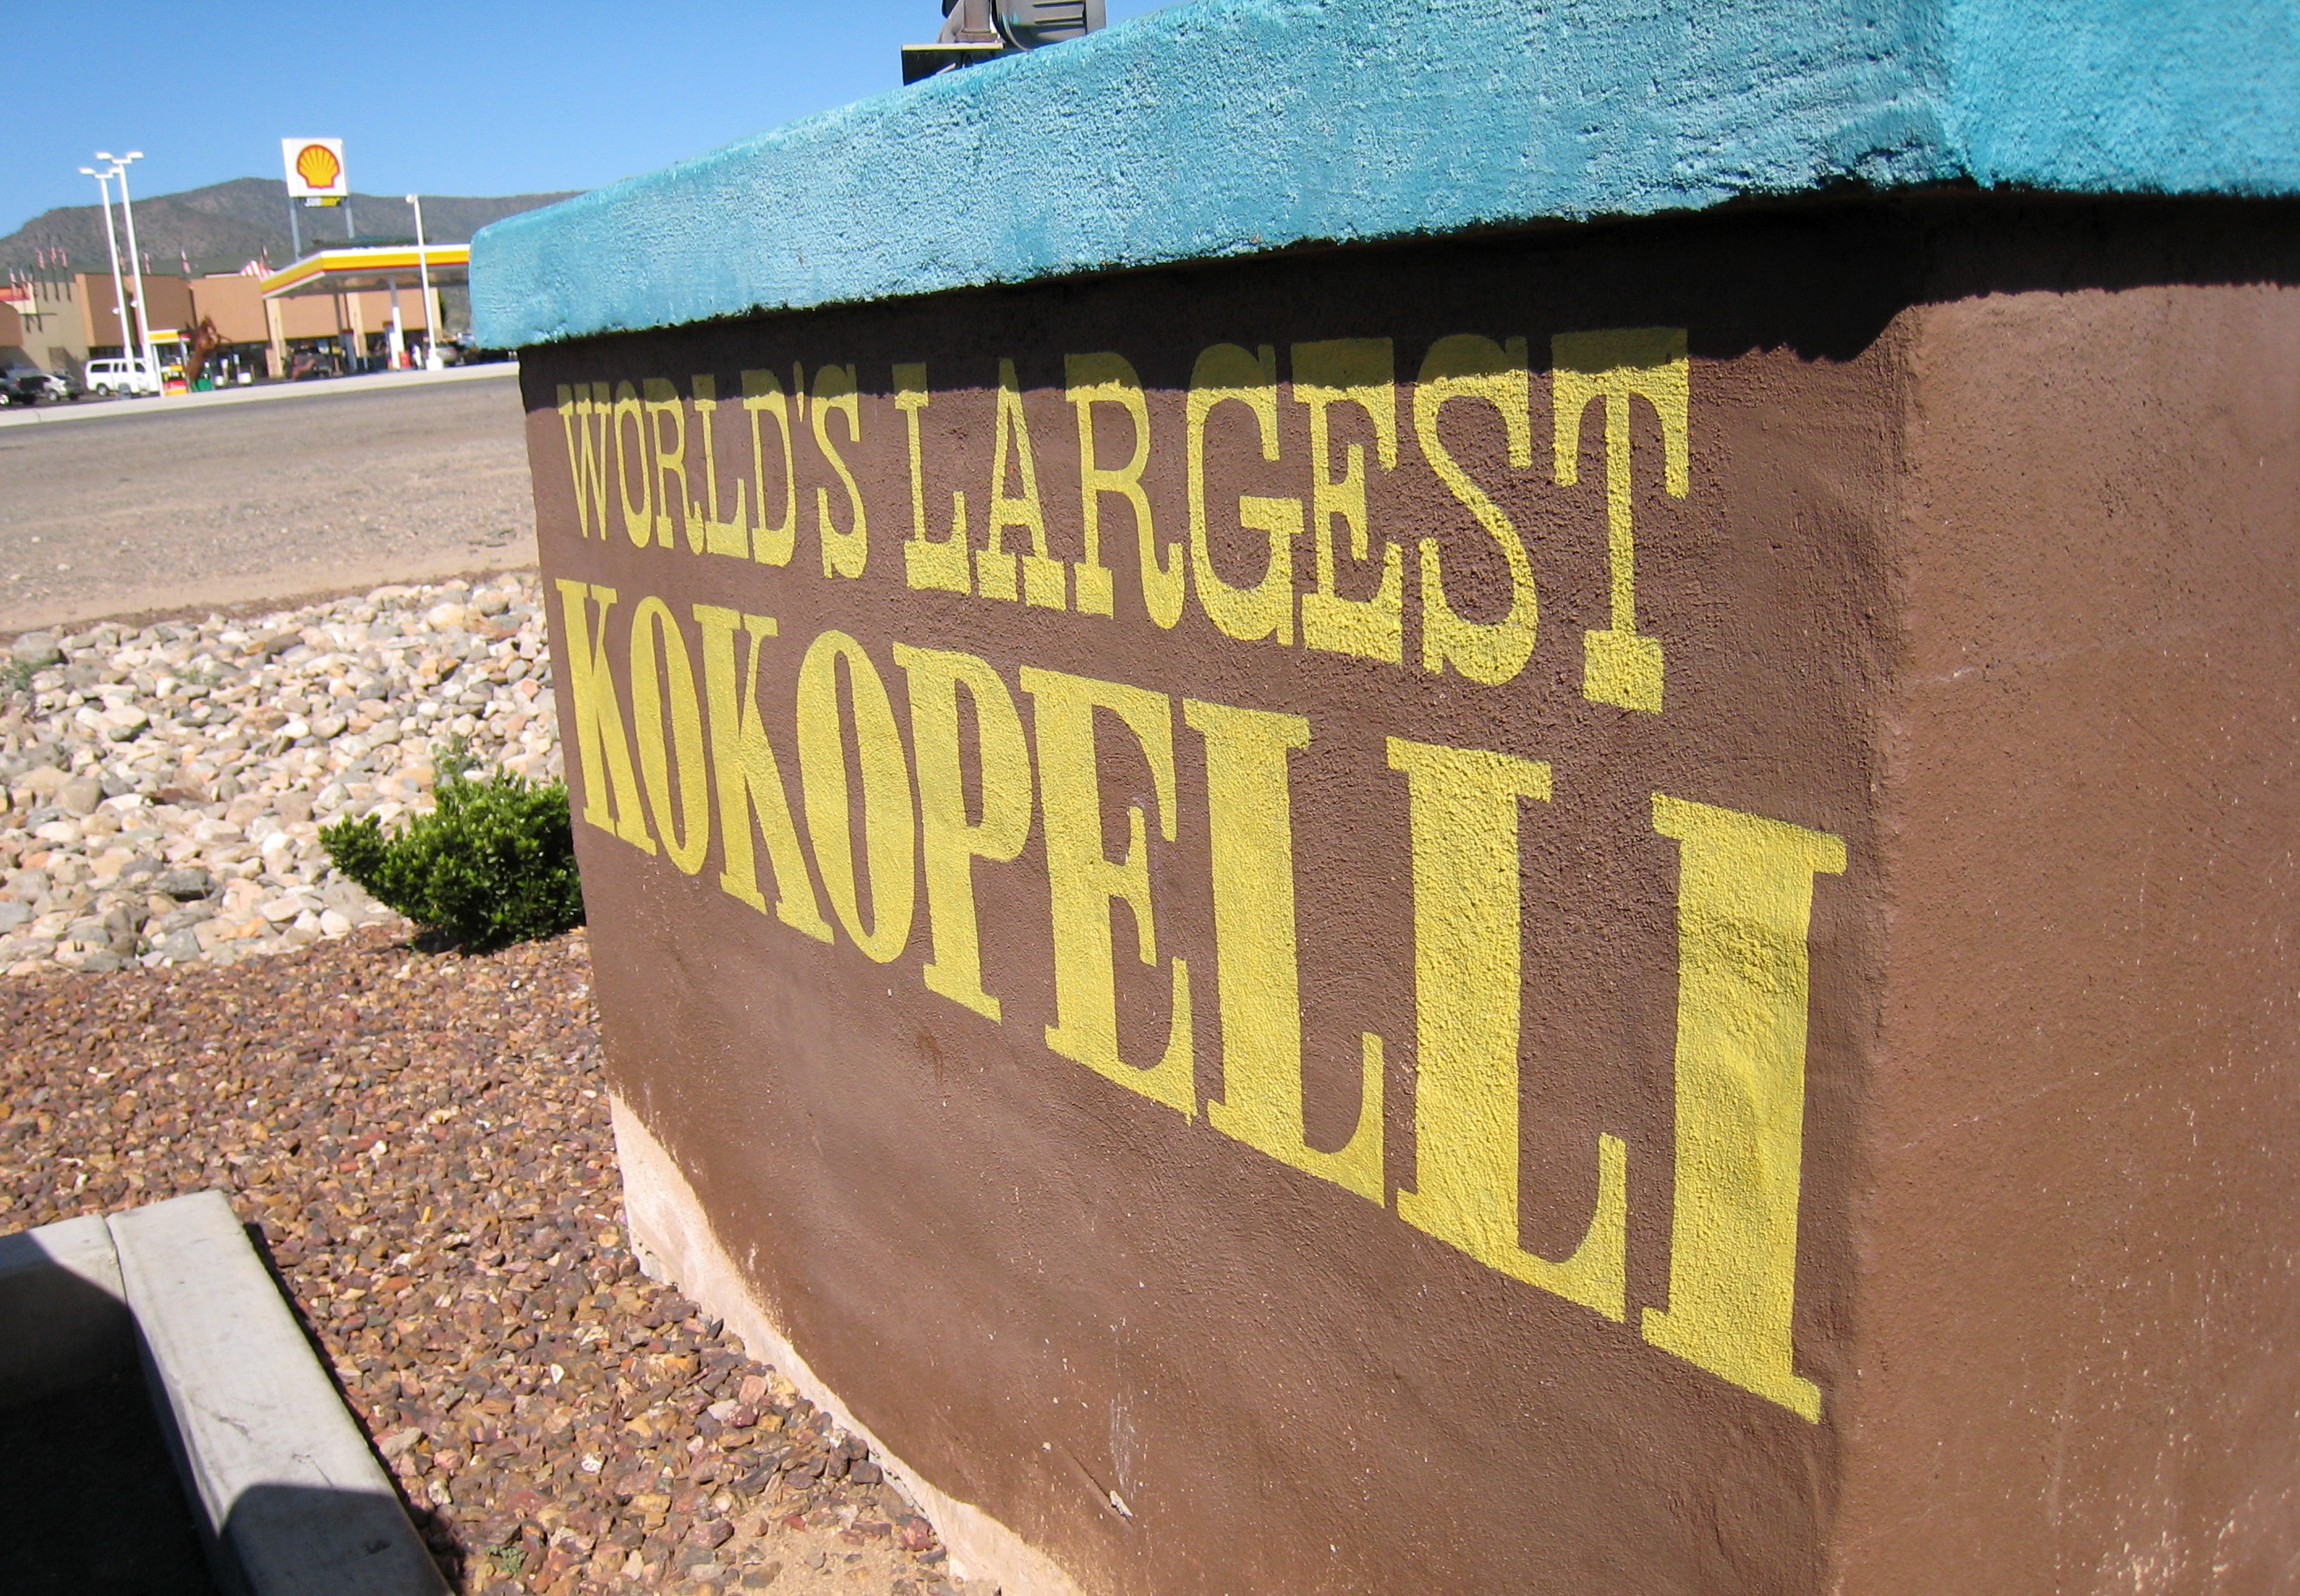
road, wall, sign, color, lane, arizona, art, infrastructure, kokopelli, campverde, urban area